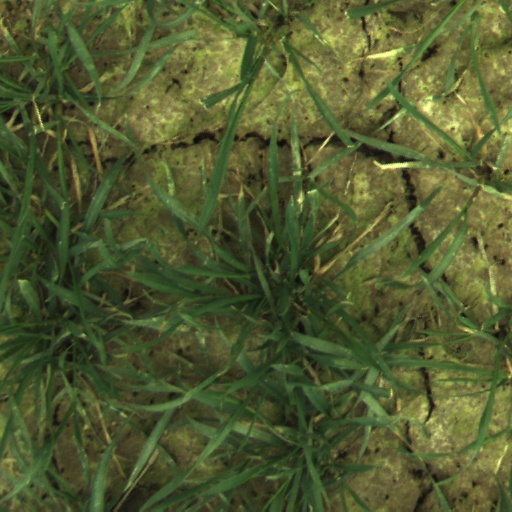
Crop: wheat